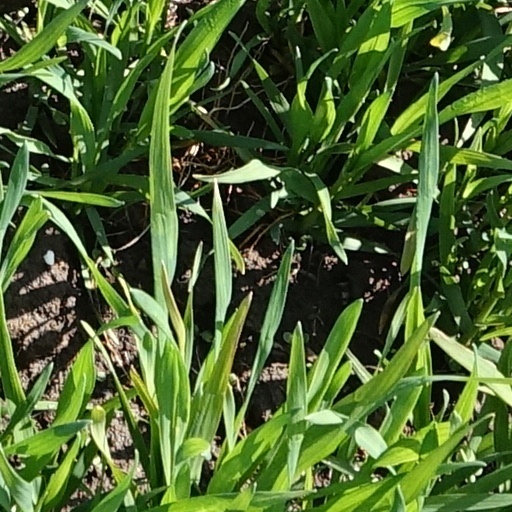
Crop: wheat